Battle Cross (1982 video game)

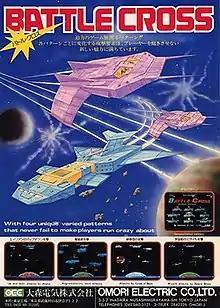

Battle Cross is a shoot 'em up released in arcades by Omori Electric (also known as Omori Electronic) in 1982. The player controls a fighter spacecraft by moving around the screen and shooting enemies. In 1984 Sony published a version for the Sony Hit-Bit 75 MSX computer.